Long Man of Wilmington

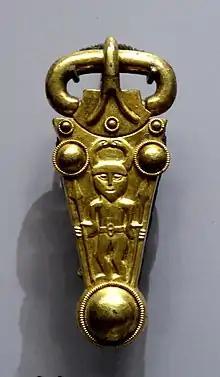
The buckle discovered during excavations led by Sonia Chadwick Hawkes at Finglesham Anglo-Saxon cemetery in 1964

In her book "Weald of Kent and Sussex" (published in 1953) novelist and regional historian Sheila Kaye-Smith puts forward the theory: "that he represents the god Baldur standing at the gate of Midsummer. On Midsummer Day the rising sun, appearing over the eastern rim of Andredsweald, would send a patch of light across the waves of trees to enter, as it were, the hillside beyond them. In that hillside the ancients saw a gate, the gate of midsummer and morning, and they saw a god opening the gate to the triumphantly entering sun. So where he stood they carved his likeness, a hand on each pillar of the gate. To us now he looks as if, instead of this, he were holding an upright pole in either hand."